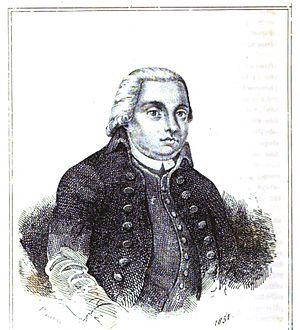
Le terme Afro-Brésiliens désigne les habitants noirs du Brésil, lesquels sont généralement des descendants d’esclaves originaires d’Afrique. Ce terme n’est pas d’un usage très répandu au Brésil même, où constructions et classifications sociales reposent sur l’apparence plutôt que sur l’ascendance réelle ; les personnes présentant des traits africains visibles, en particulier une peau sombre, sont généralement nommés negros ou, moins communément, pretos. Les membres d’un autre groupe de population, les pardos, sont susceptibles également de posséder une ascendance africaine, à des degrés divers. En fonction des circonstances, ceux dont les traits africains sont plus patents seront souvent catalogués par les autres comme negros, et par conséquent tendront à s’identifier eux-mêmes comme tels, au contraire de ceux chez qui ces traits sont plus discrets. Il importe de noter du reste que les termes pardo et preto sont peu usités en dehors du domaine des recensements statistiques, et que la société brésilienne dispose d’une panoplie de mots pour caractériser les personnes d’origine raciale mixte.